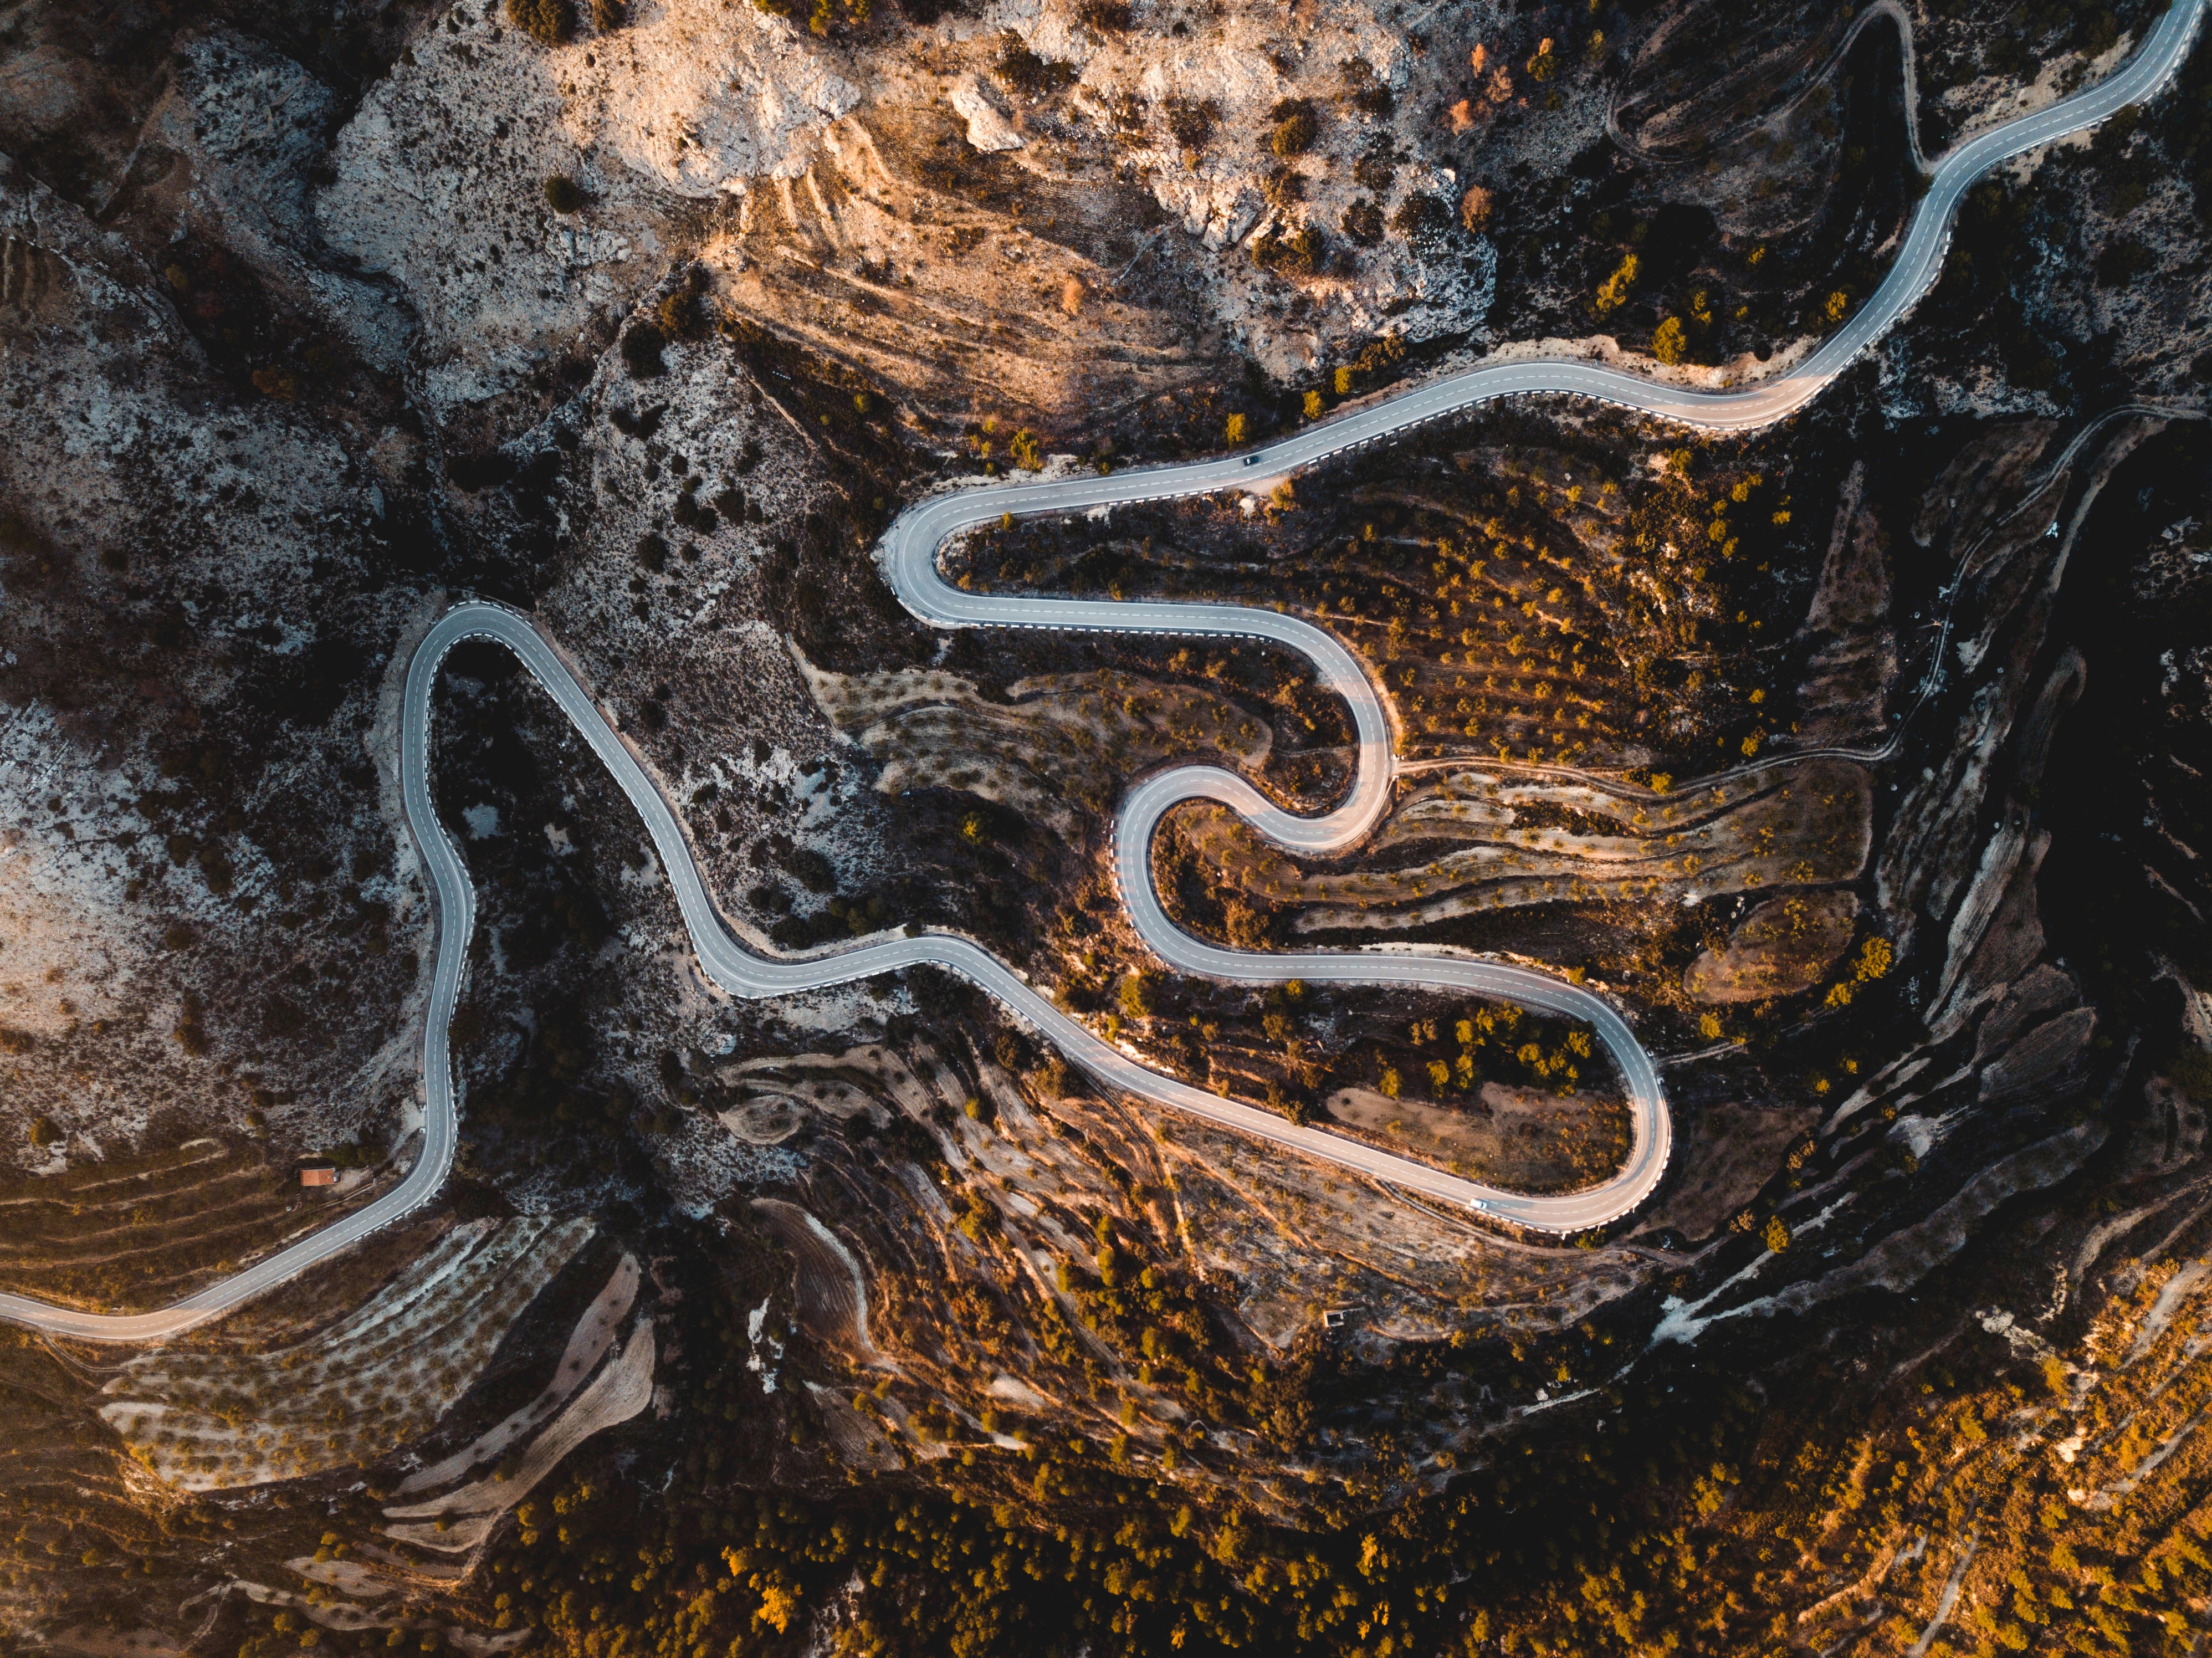
water, tree, organism, illustration